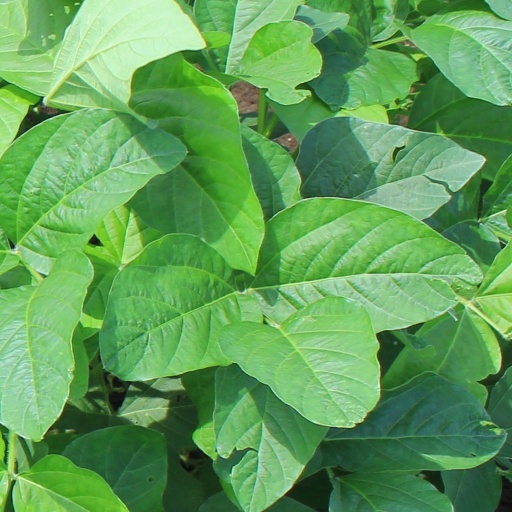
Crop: soybean